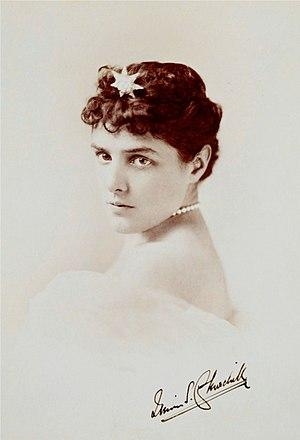
Jennie Churchill, née Jeannette Jérôme, officiellement Lady Randolph Churchill (née le 9 janvier 1854, Brooklyn, New York, États-Unis d'Amérique et décédée le 29 juin 1921, Londres, Angleterre), figure de la société américaine, est l'épouse de Lord Randolph Churchill et la mère du Premier ministre britannique Sir Winston Churchill. Jennie Jerome se marie le 15 avril 1874 à l'ambassade de Grande-Bretagne et d'Irlande rue du faubourg Saint-Honoré à Paris dans le 8ème arrondissement, avec Lord Randolph Churchill (1849–1895), troisième fils de John Spencer-Churchill, 7e duc de Marlborough. La photographie est signée par le modèle.
Lady Randolph Spencer-Churchill, née Jeanette Jerome à New York le 9 janvier 1854 et morte à Londres le 29 juin 1921, est une personnalité mondaine du Royaume-Uni. Elle est l'épouse de lord Randolph Churchill et la mère du Premier ministre britannique, sir Winston Churchill.